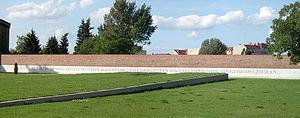
La prison de la Lehrter Strasse était une maison d'arrêt de l'actuel quartier de Moabit à Berlin, dans l’Arrondissement de Mitte. La construction de cette « prison-modèle prussienne de Moabit » fut entreprise dans les années 1840, sous le règne de Frédéric-Guillaume IV : elle passait alors pour un centre de détention ultra-moderne, dans la mesure où les détenus, contre la tradition, étaient enfermés dans des cellules individuelles.